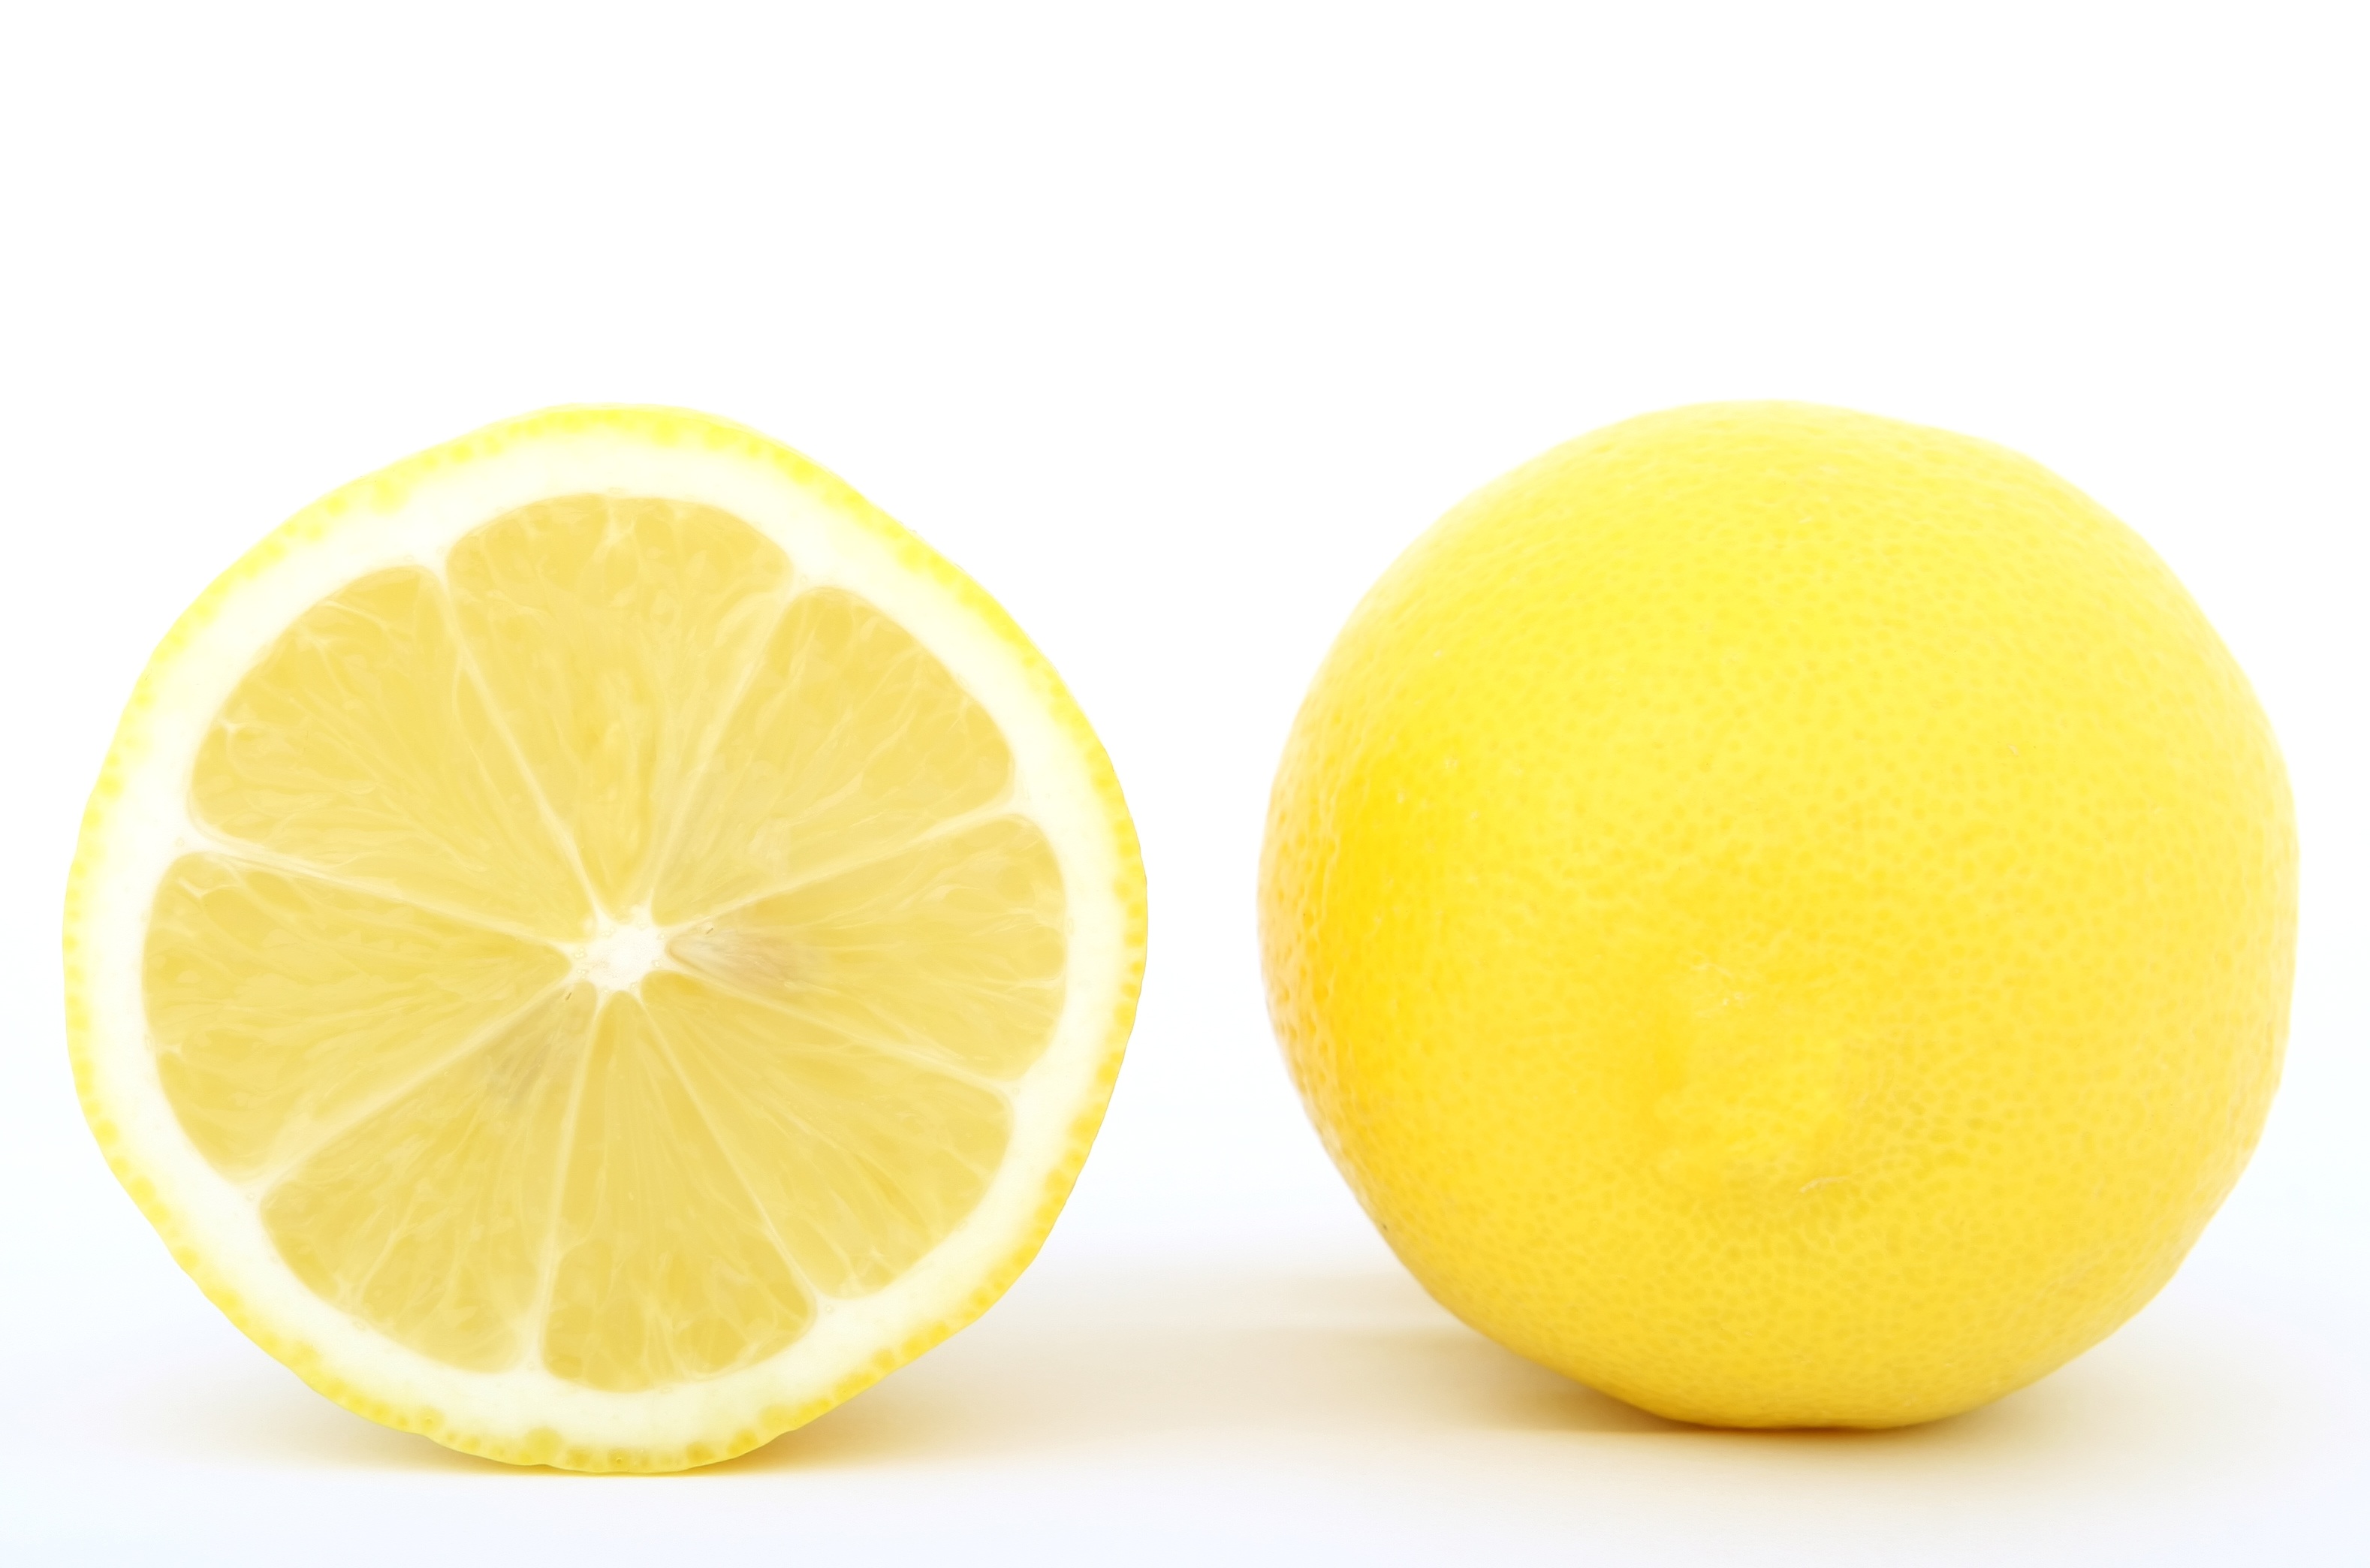
plant, white, fruit, sweet, restaurant, isolated, summer, orange, food, salad, cooking, ingredient, produce, tropical, colourful, macro, natural, fresh, colorful, yellow, closeup, breakfast, healthy, delicious, health, cookery, fitness, lemon, life, grapefruit, lime, close up, peel, background, nutrition, vegetables, bright, seasonal, tasty, still, over, good, c, catering, diet, vitamins, citron, bitter, refreshing, citrus, sour, dieting, flowering plant, nutrients, several, land plant, sweet lemon, tangelo, lemon lime, lemon juice, wholesome